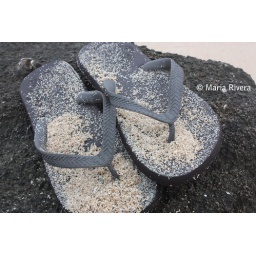
My slippers drenched in white sand at Pagudpud, Ilocos Norte